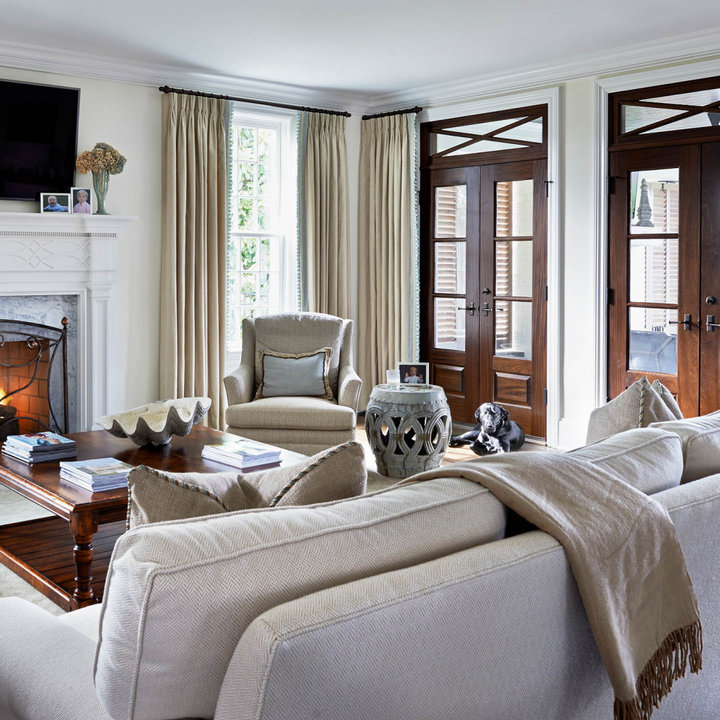
Style: Classic